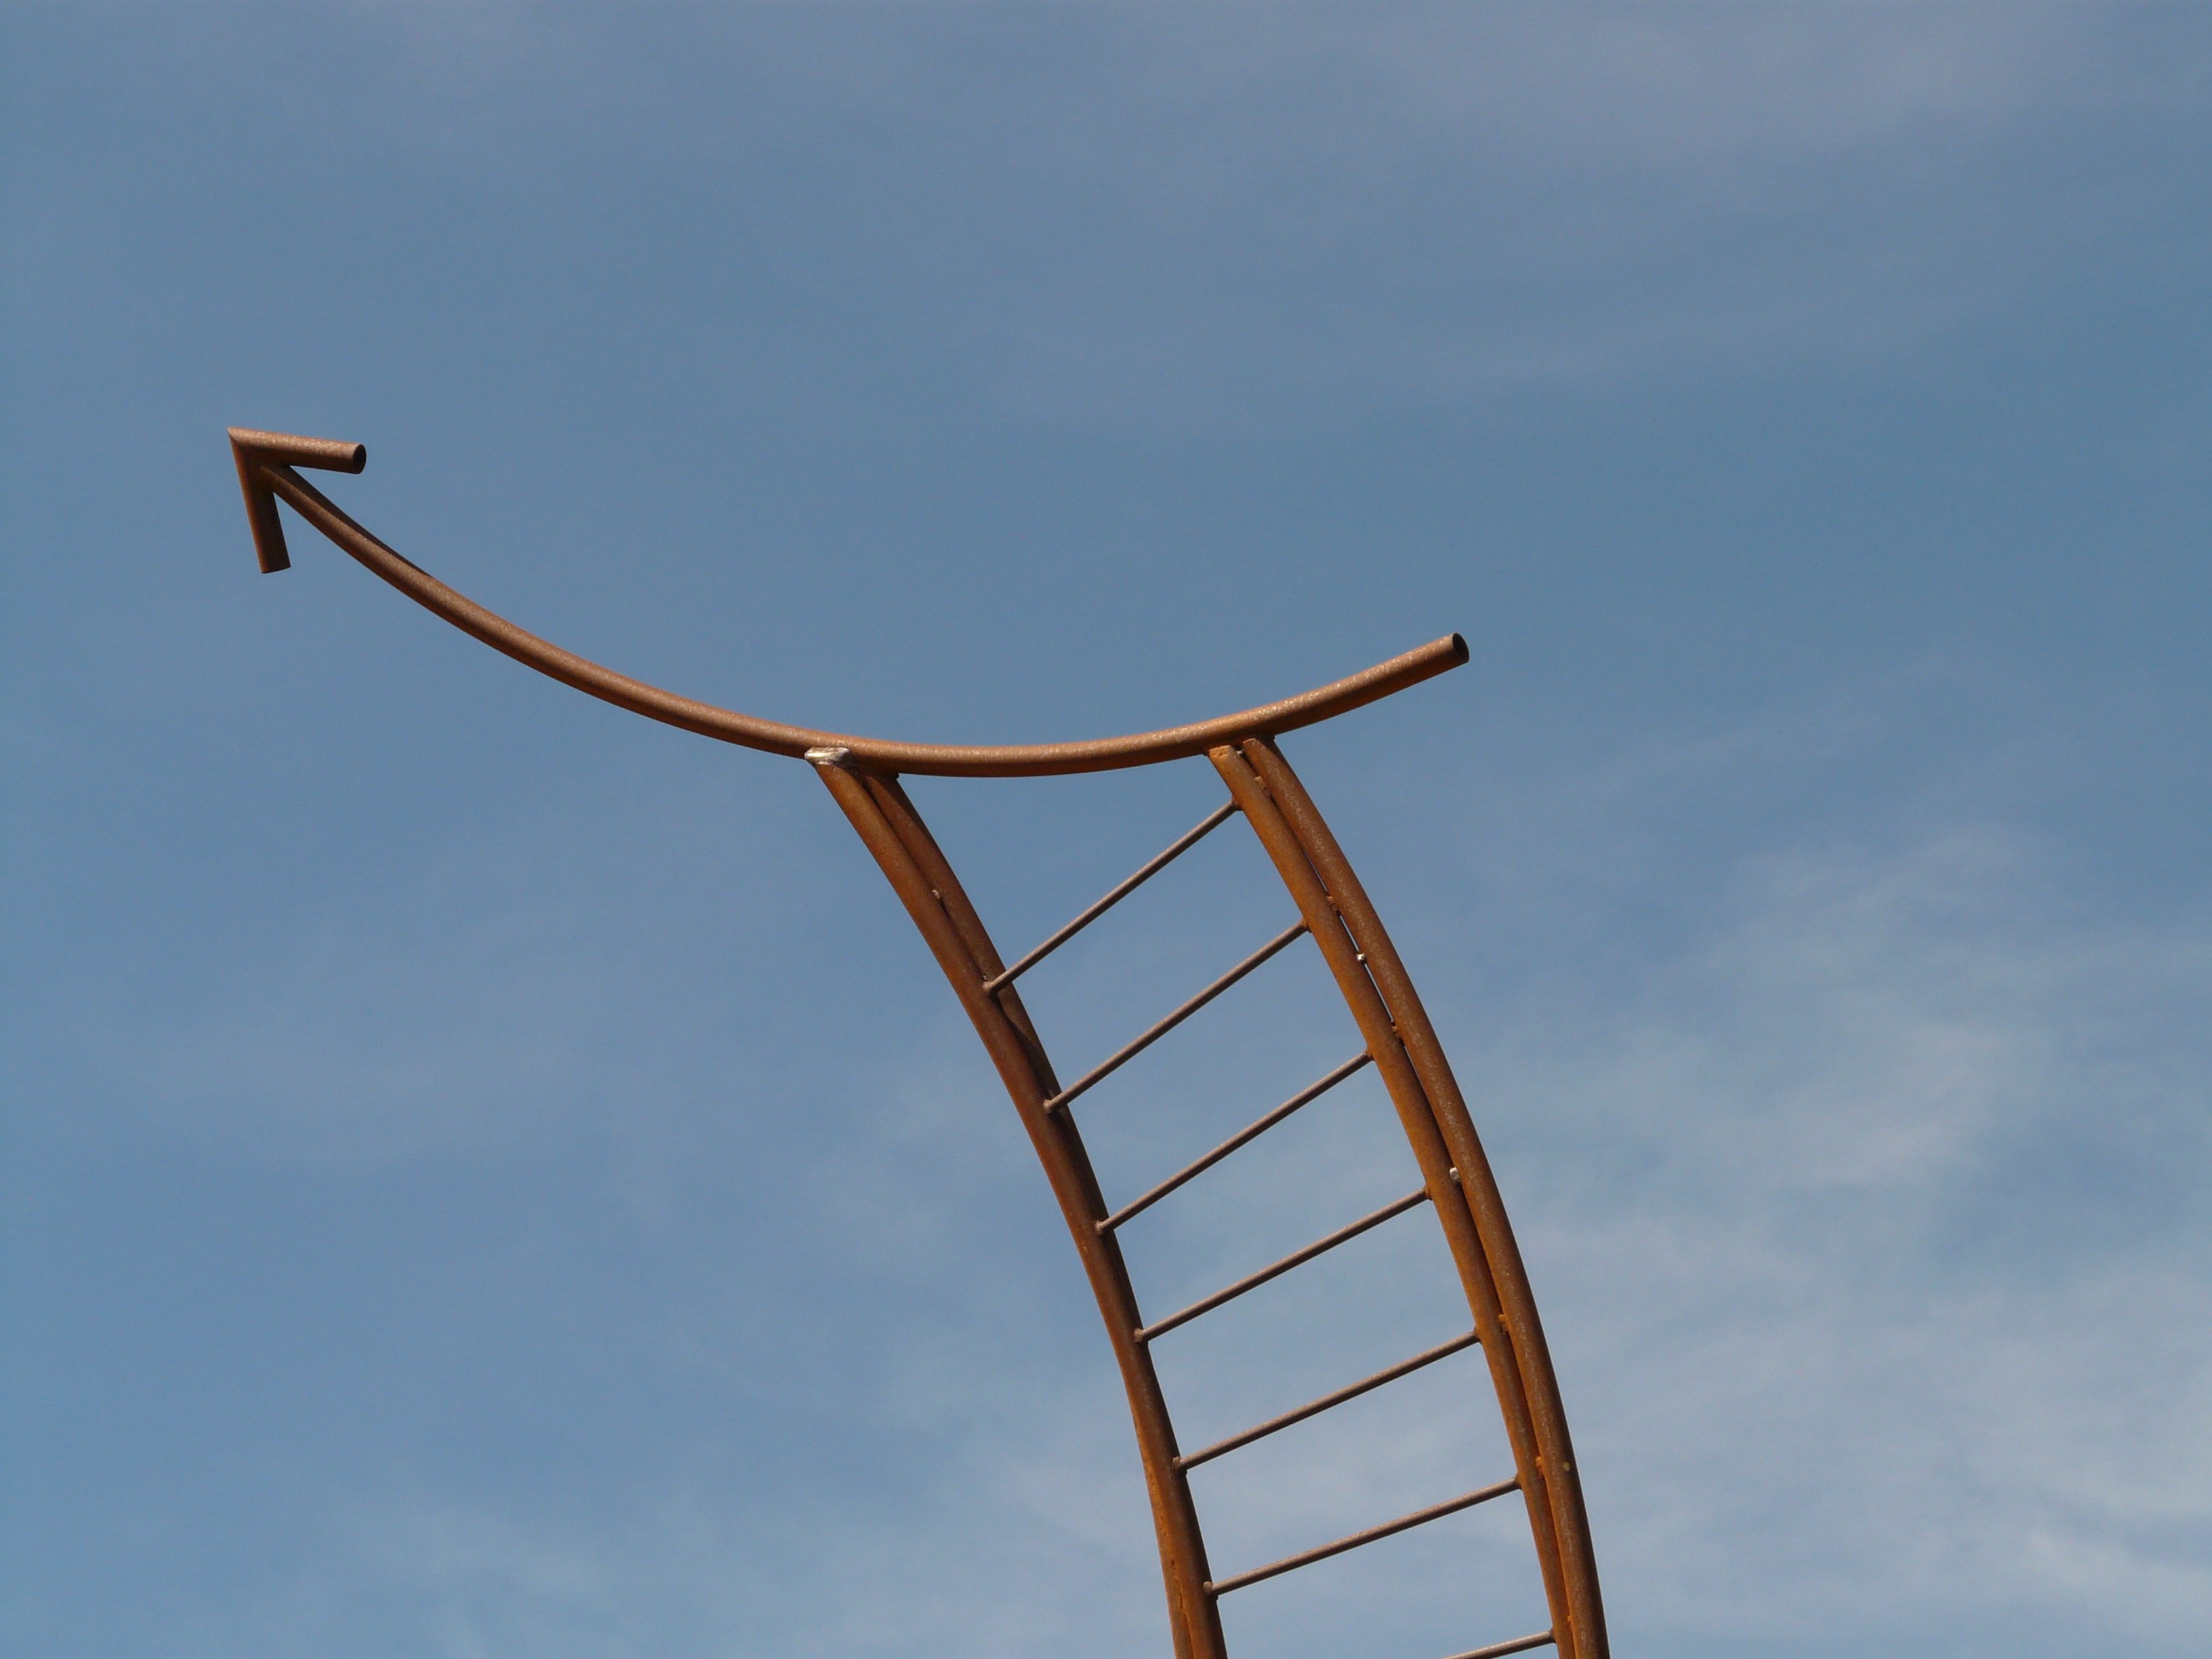
sky, wind, line, tower, mast, metal, street light, lighting, artwork, arrow, head, light fixture, iron, timmelsjoch, jacob's ladder, metal arrow, iron ladder